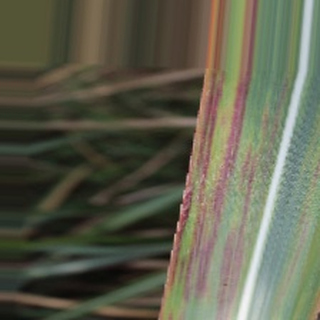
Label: sugarcane_bacterial_blight